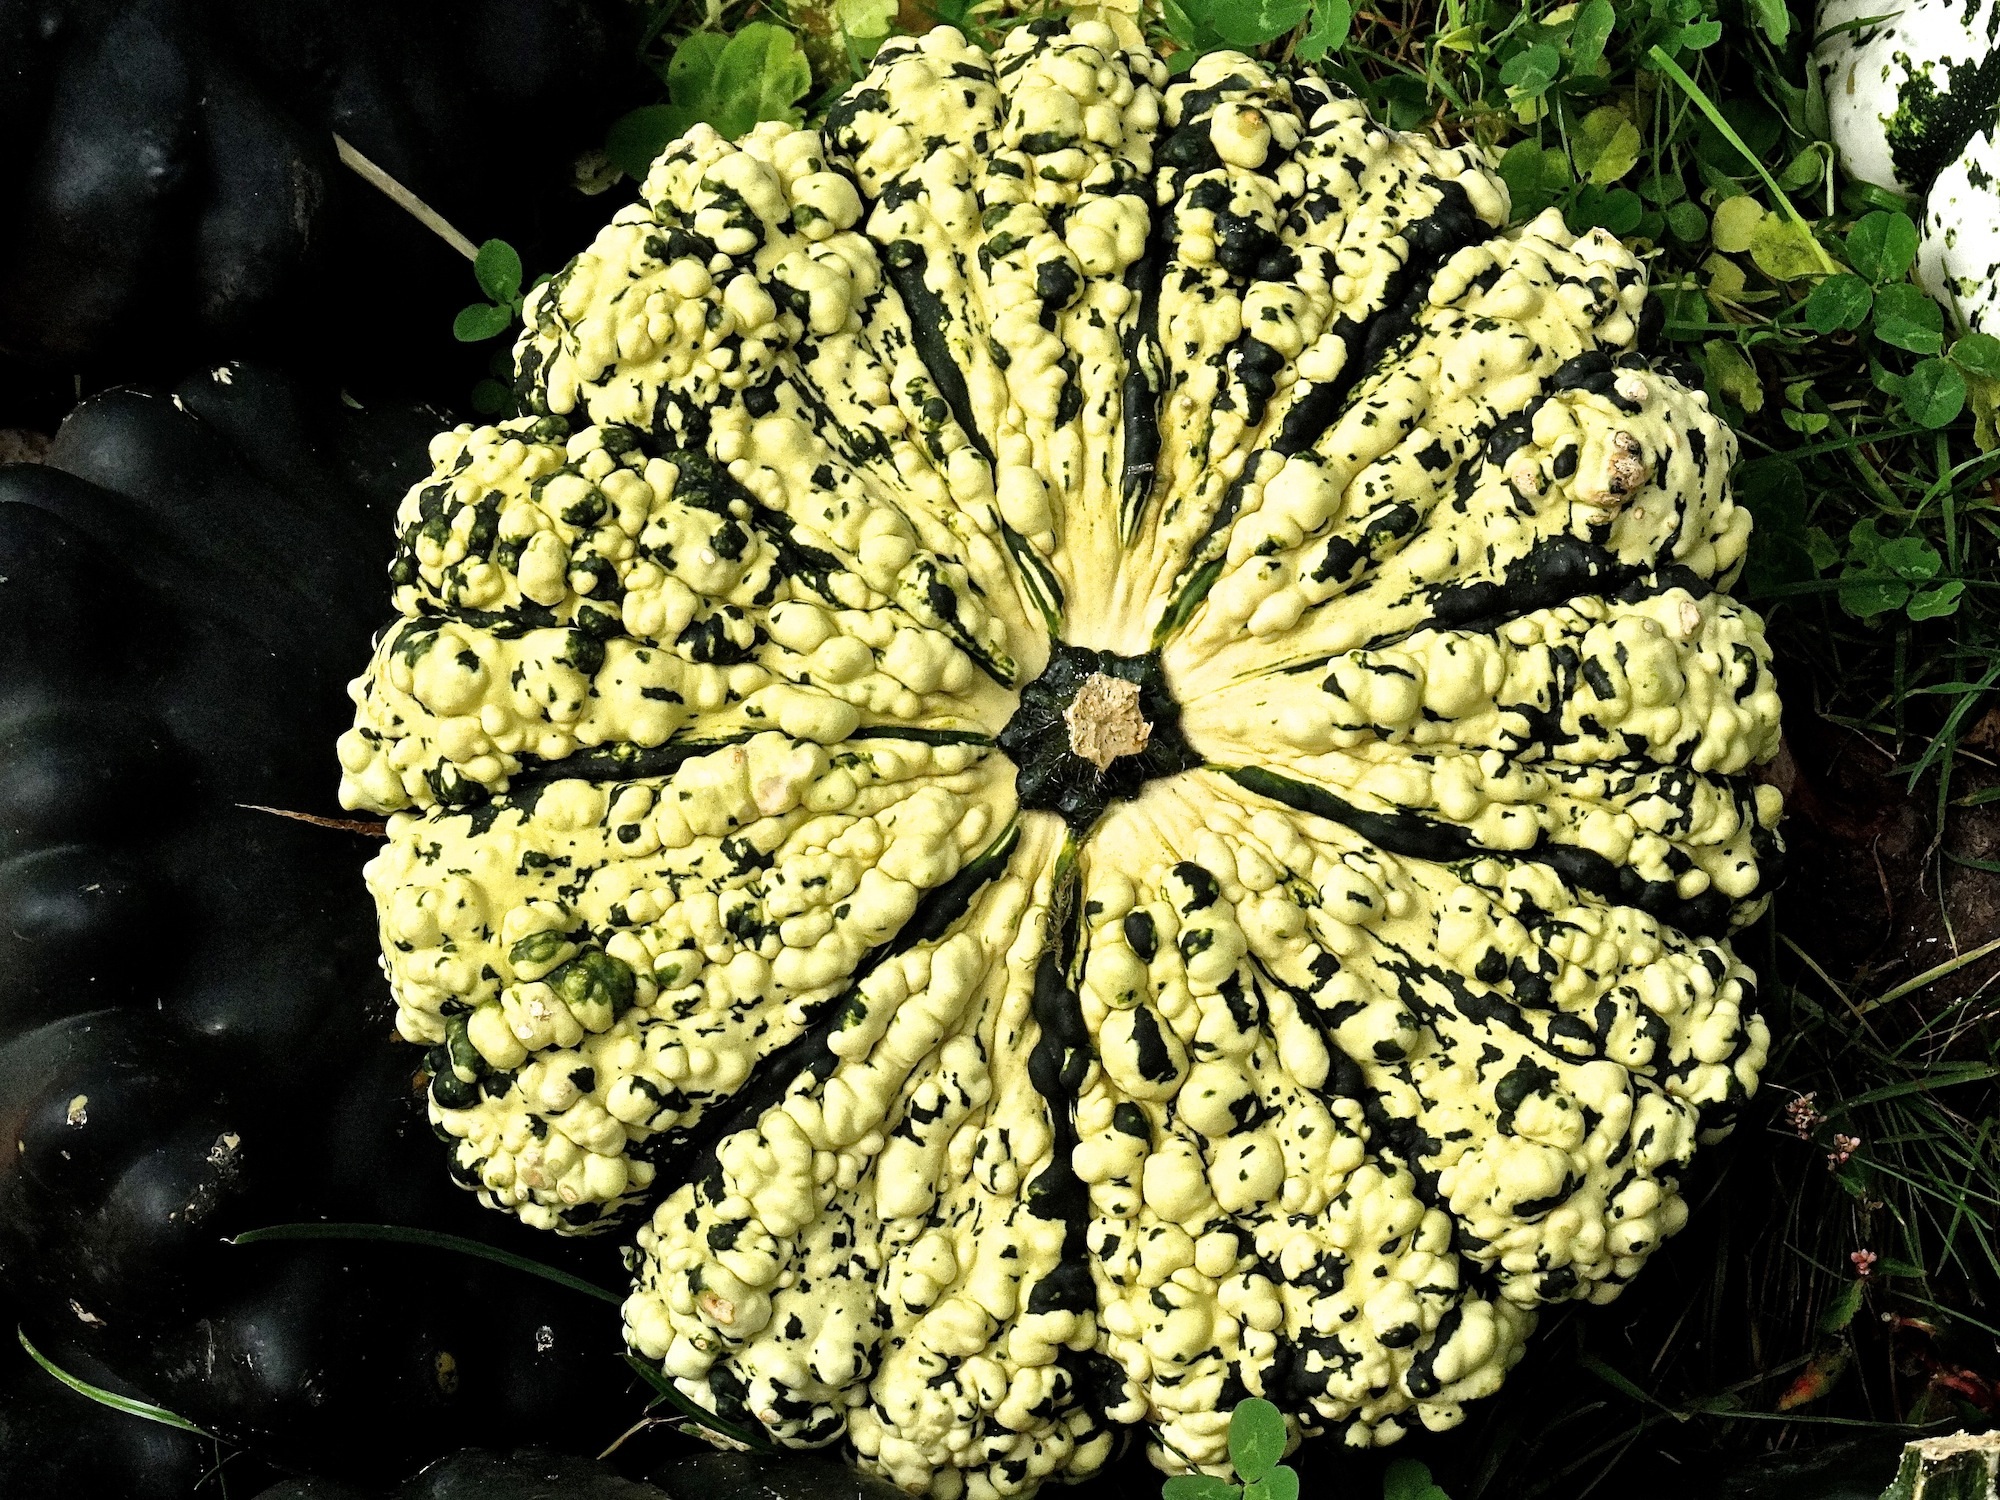
structure, plant, leaf, flower, decoration, food, produce, pumpkin, botany, yellow, flora, gourd, floristry, pumpkins, autumn motives, flowering plant, daisy family, dark green, land plant, chrysanths